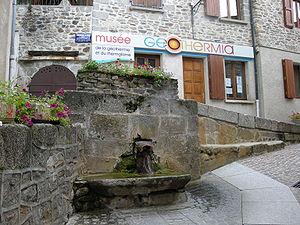
Chaudes-Aigues, station thermale unique dans le Cantal avec ses sources d'eaux chaudes (Cantal)
Chaudes-Aigues [ʃodzaj] est une commune française située dans le département du Cantal, en région Auvergne-Rhône-Alpes. C'est une station thermale réputée depuis l'Antiquité pour ses eaux chaudes.
Le Cantal est un département français situé dans la région Auvergne-Rhône-Alpes, dont le nom vient du massif volcanique du Cantal qui occupe le centre de son territoire. L'Insee et la Poste lui attribuent le code 15. Sa préfecture est Aurillac.